Ercole Ferrata

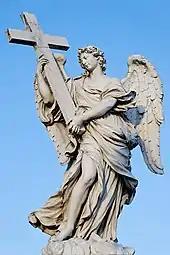
"Angel with a Cross", Ponte Sant'Angelo, Rome

A native of Pellio Inferiore, near Como, Ferrata initially apprenticed with Alessandro Algardi, and became one of his prime assistants. When his mentor died, Ferrata and another pupil, Domenico Guidi, completed Algardi's unfinished "Vision of Saint Nicholas" at San Nicola da Tolentino; ultimately, the innovative arrangement of two independent but interactive groups derives from the original design by Algardi.